Megumi Igarashi

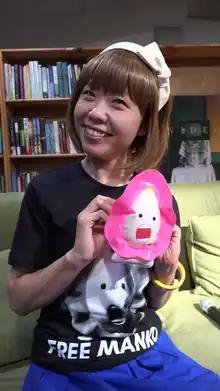
Igarashi in 2016, with a toy depicting her character "Manko-chan"

, who uses the pseudonym , is a Japanese sculptor and manga artist who creates works that feature female genitalia and are often modeled after her own vulva. Rokudenashiko considers it her mission to reclaim female genitalia as part of women's bodies and demystify them in Japan's male dominated society, where she believes that they are "overly hidden" and marginalized as “taboo” and “obscene” in comparison to phallic imagery. As such, the artist has created a variety of different representations of "manko", the Japanese slang for vagina or pussy, using representations of her own body as the raw material to emphasize as return to experience within art and manga. Rokudenashiko has been called an international symbol of “manko positivity.”